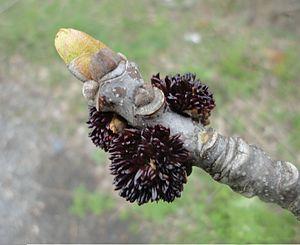
Frêne blanc (Frêne d'Amérique) - Fraxinus americana (Oleaceae). Québec, Canada.